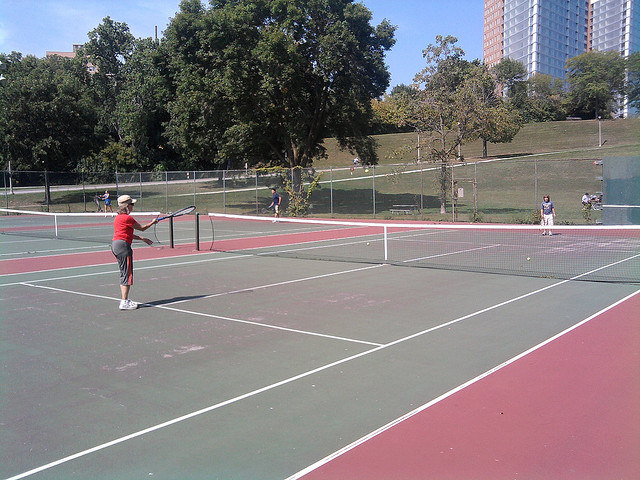
hai người phụ nữ chuẩn bị chơi tennis trên sân